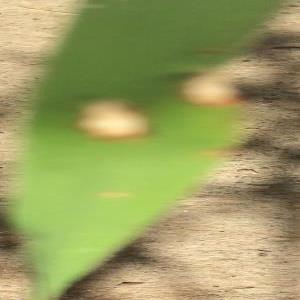
Disease: Blast